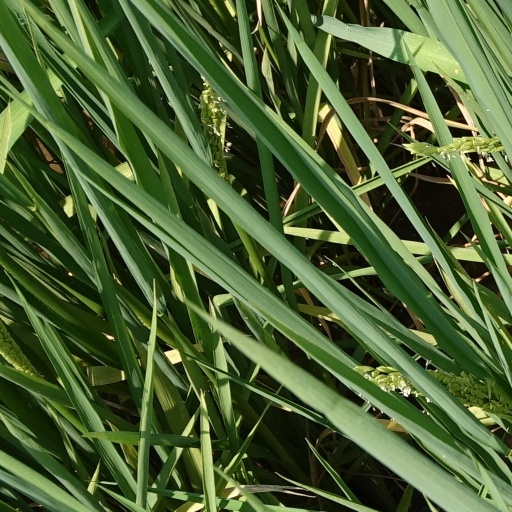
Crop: rice